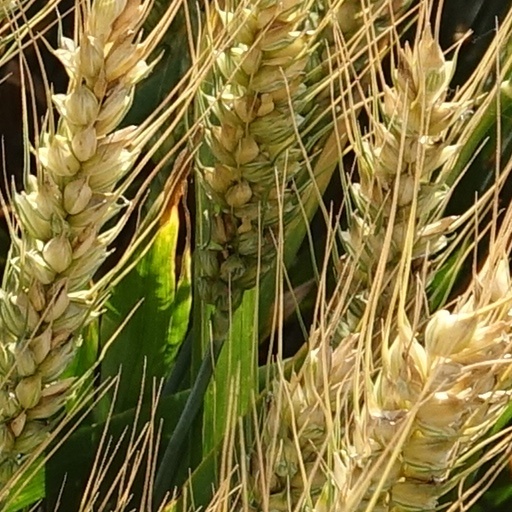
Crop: wheat